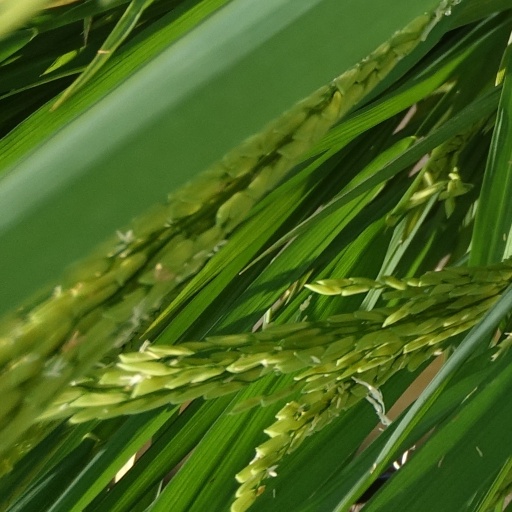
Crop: rice